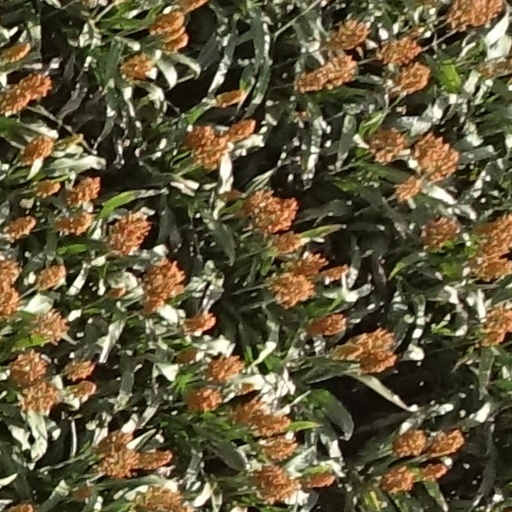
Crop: sorghum